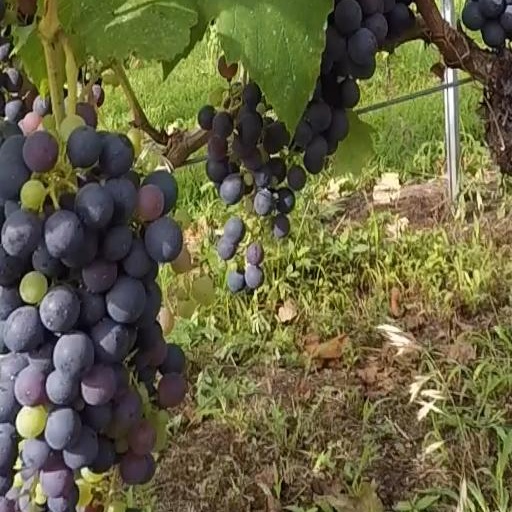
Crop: grape